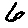
Label: 6